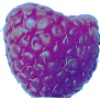
Label: Raspberry 1